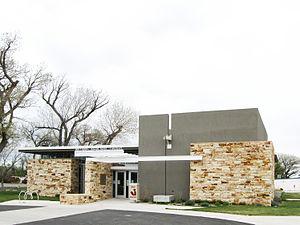
La ville d’Estancia est le siège du comté de Torrance, situé dans le Nouveau-Mexique, aux États-Unis.